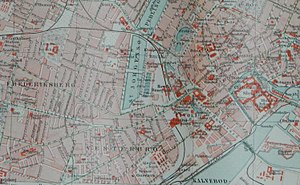
Københavns Hovedbanegård / Historie / Københavns anden banegård
Kort over Indre by og kvartererne omkring city omkring 1905, Begyndelsen af dagens Hovedbanegård var Centralbanegården, og på modsat side Vesterbrogade lå den daværende Hovedbanegården - uden forbindelse med hinanden. Frederiksberg St ses øverst til venstre hvorfra tog kom fra Central- og Hovedbanegården, ligesåvel som nord- og vestfra. Nederst ses også banen til Amager over Langebro, umiddelbart syd for Godsbanegården
Københavns Hovedbanegård, København H eller i daglig tale blot Hovedbanegården eller Hovedbanen er Københavns hovedbanegård. Den udgør den ene af Danmarks to hovedbanegårde. Samtlige fjerntogs- og de fleste regionalforbindelser på Sjælland samt seks ud af syv S-togslinjer passerer gennem Københavns Hovedbanegård. Desuden er der en metrostation på Cityringen i umiddelbar tilknytning til Københavns Hovedbanegård.